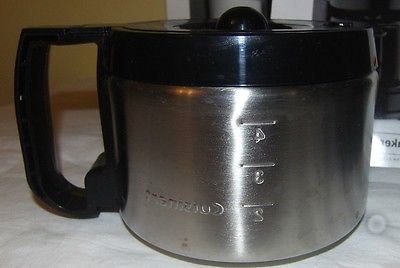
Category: coffee maker